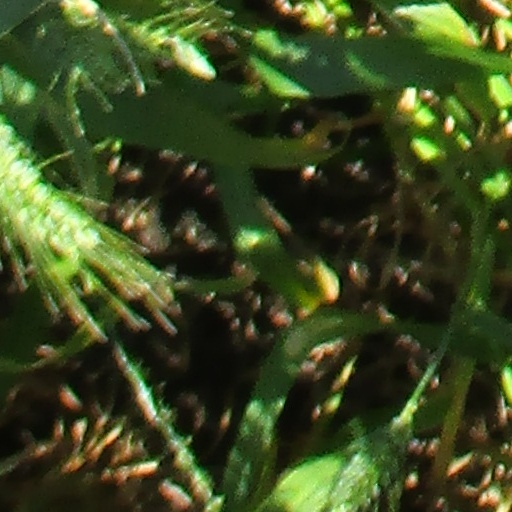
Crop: wheat